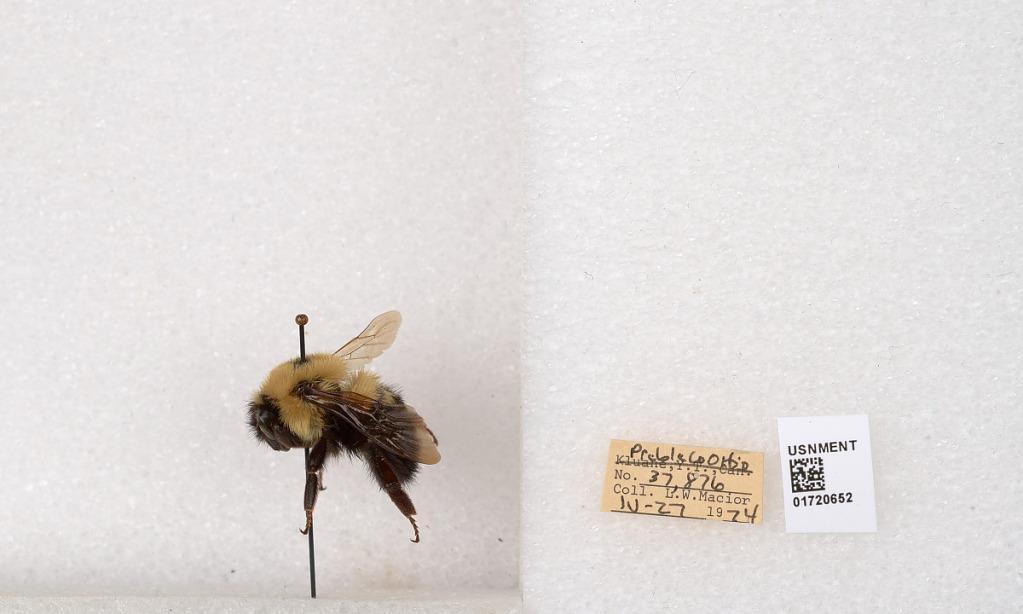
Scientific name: Bombus bimaculatus Cresson
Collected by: L. Macior
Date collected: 1974-4-27
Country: United States
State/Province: Ohio
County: Preble
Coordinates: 39.7416, -84.648